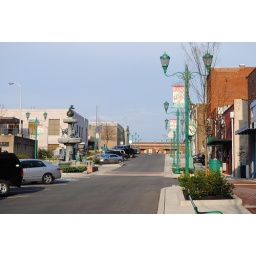
2010_0401 116.. Strawberry Alley under blue sky